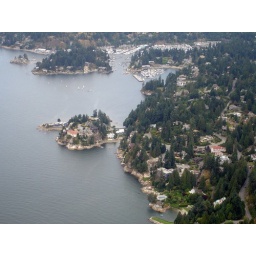
Large houses by the coast